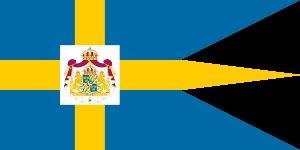
La monarchie suédoise est le système politique en vigueur en Suède depuis un temps immémorial. À l'origine, il s'agissait d'une monarchie élective, qui favorisait une à deux dynasties prédominantes. Sous le règne de Gustav Vasa au XVIᵉ siècle, le trône devint légalement héréditaire.